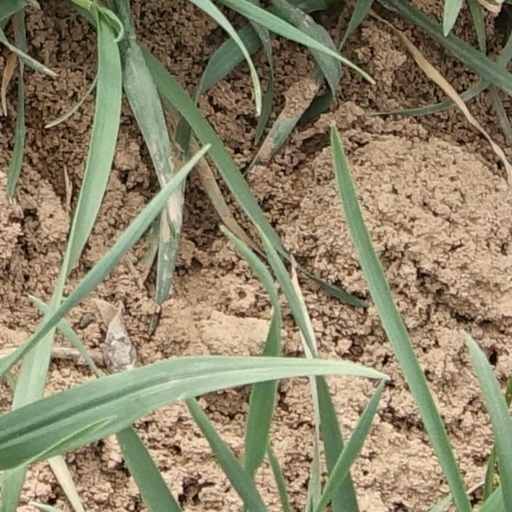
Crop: wheat